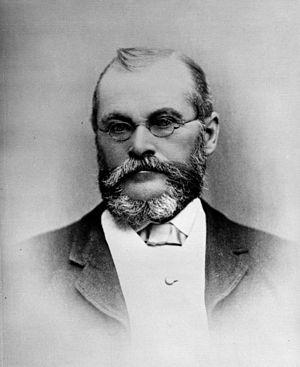
Prudent Beaudry était un homme politique américain d'origine canadienne-française. Maire de Los Angeles, il succéda à James R. Toberman en 1874 et gouverna la ville pendant deux années.